Public housing estates in Tsz Wan Shan

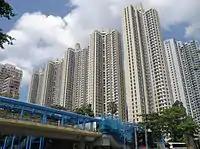
Tsz Hong Estate

Tsz Hong Estate is a public housing estate in Tsz Wan Shan. It has blocks built in 2002.